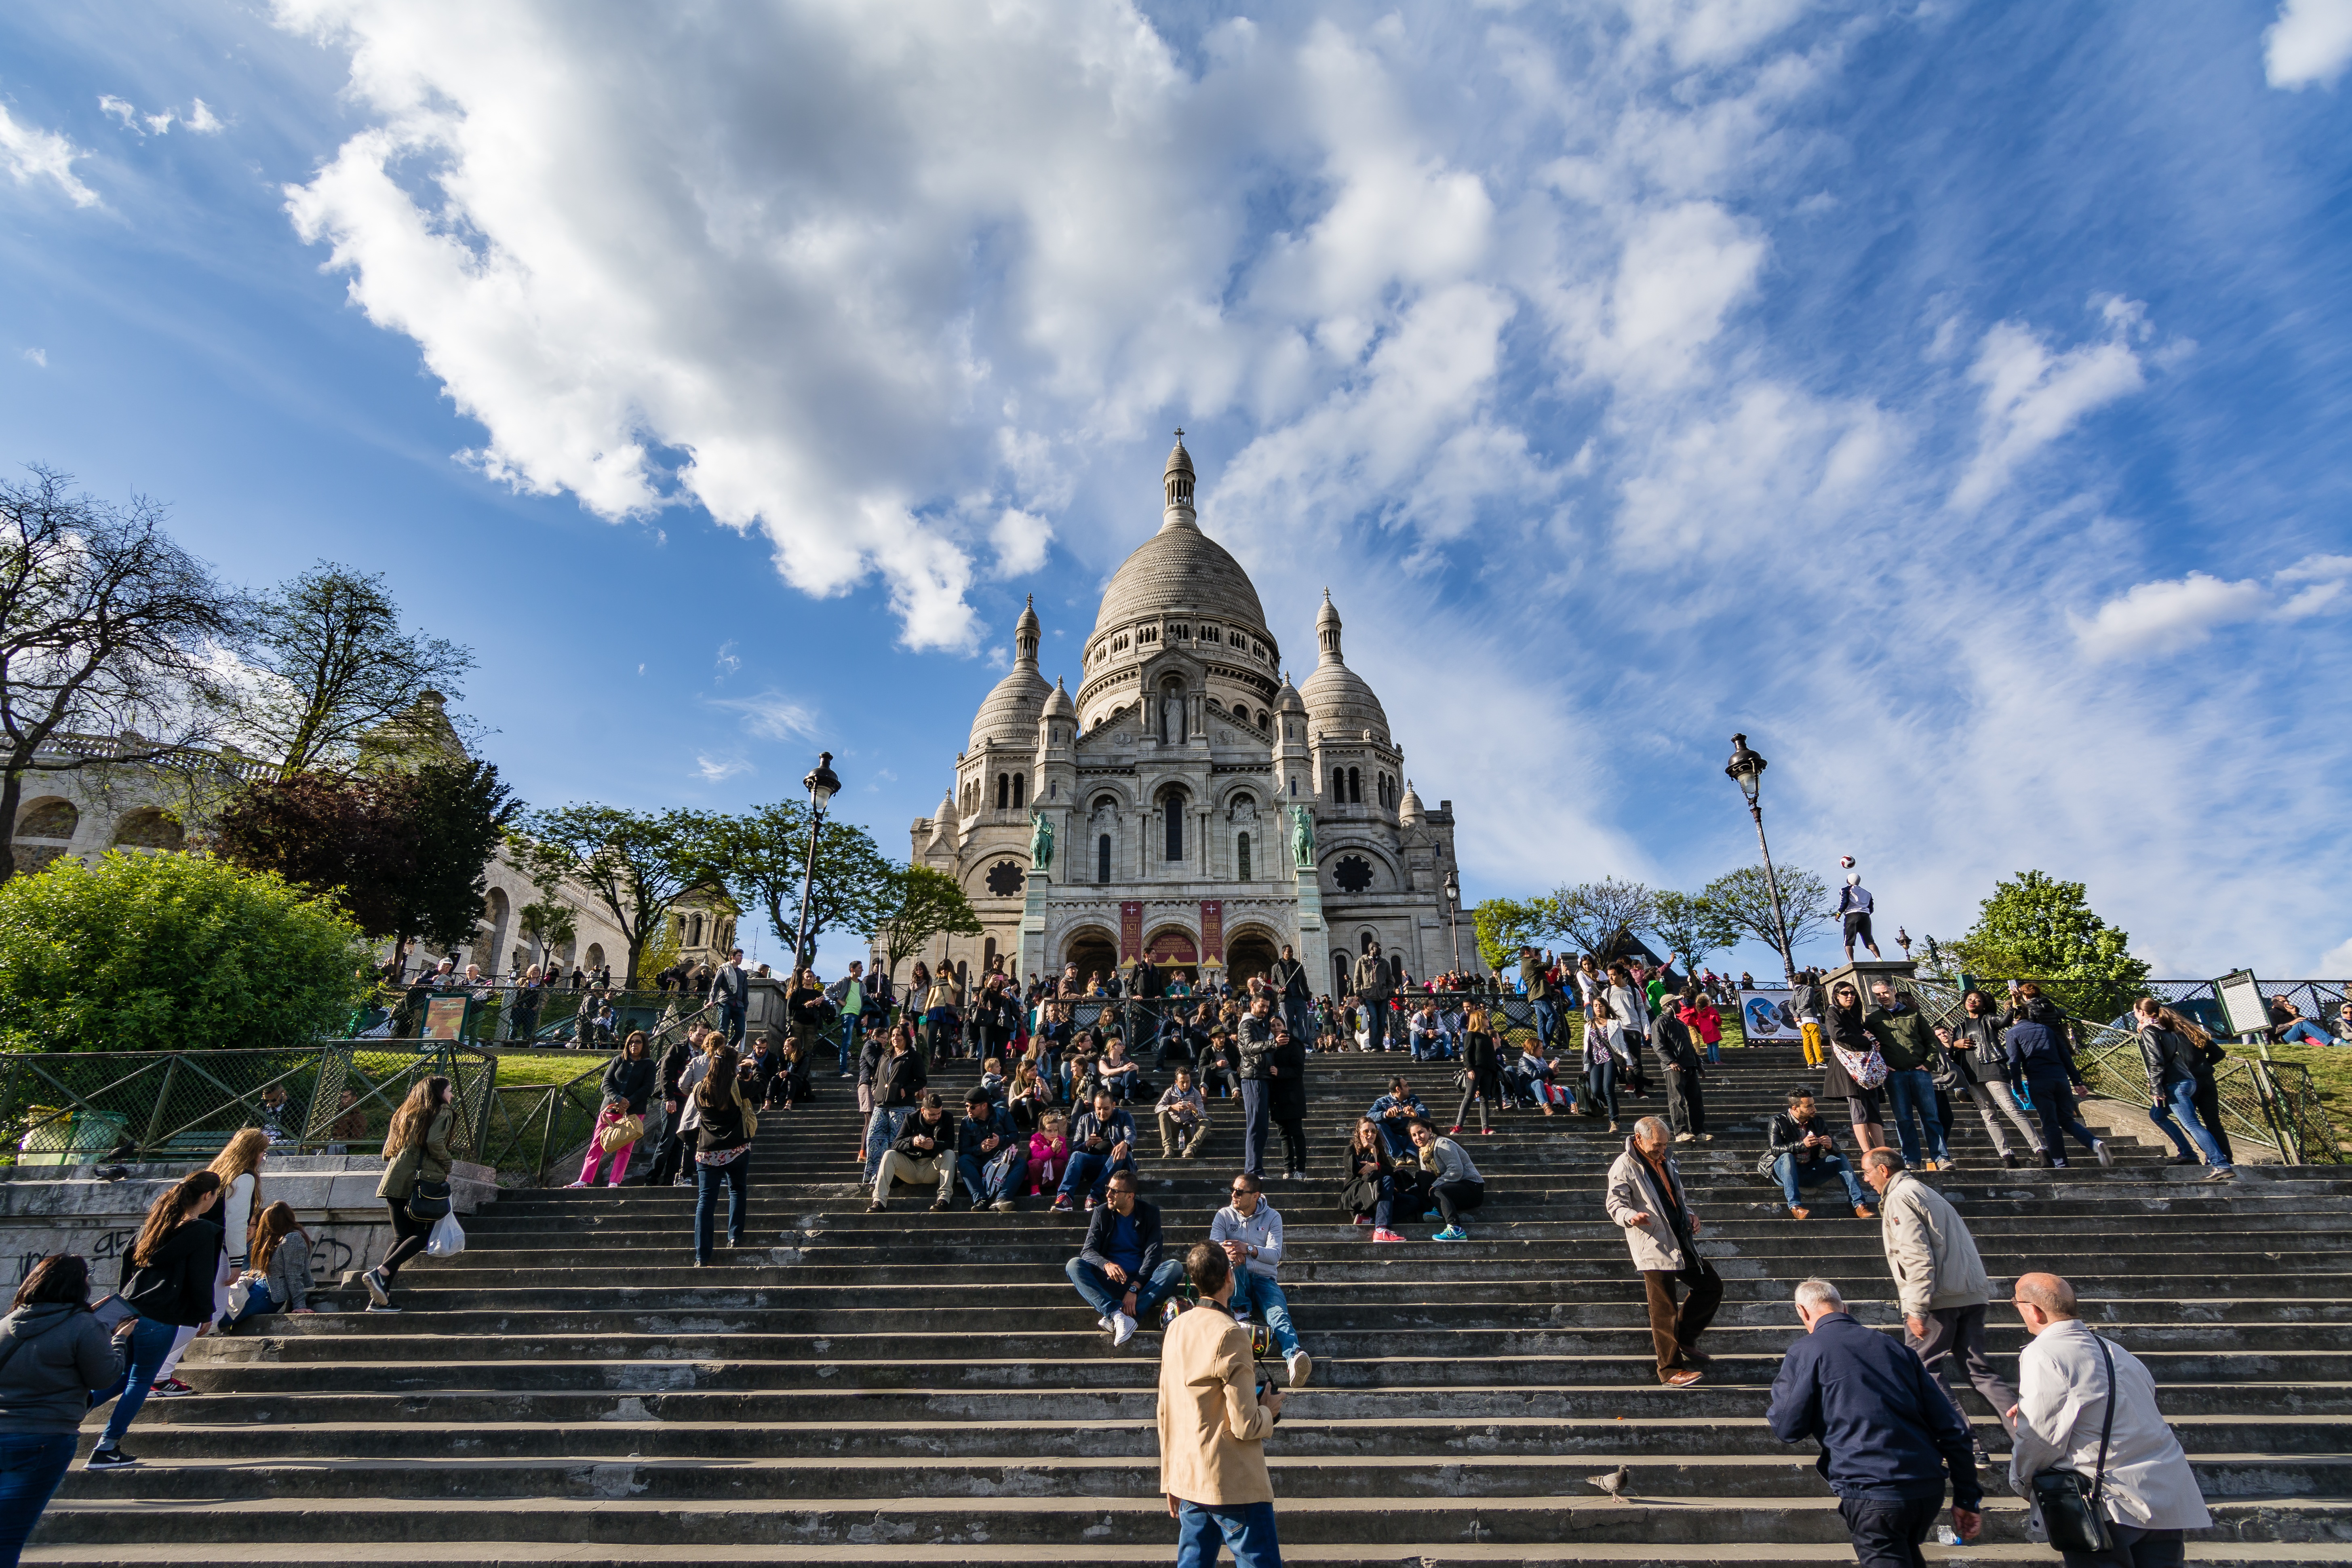
architecture, sky, sun, town, building, old, city, paris, urban, crowd, vacation, travel, france, europe, spring, park, religion, ancient, landmark, facade, blue, church, cathedral, exterior, historic, christian, tourism, place of worship, blue sky, catholic, sunny, french, history, christianity, day, town square, famous, montmartre, basilica, dome, traditional, sacre, basilique, touristic, patrimony, montmarte, sacred heart basilica, christianism